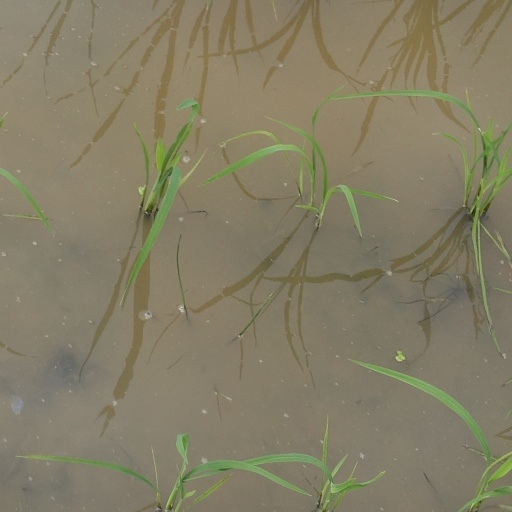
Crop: rice